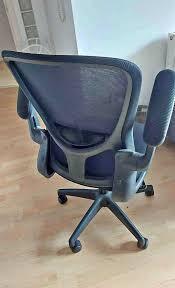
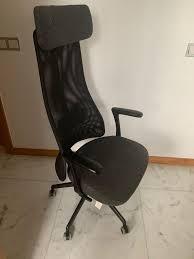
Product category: items_chair
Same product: no